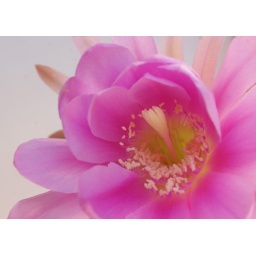
This is the beautiful and disproportionately large flower on a small cactus plant which I have in a pot.